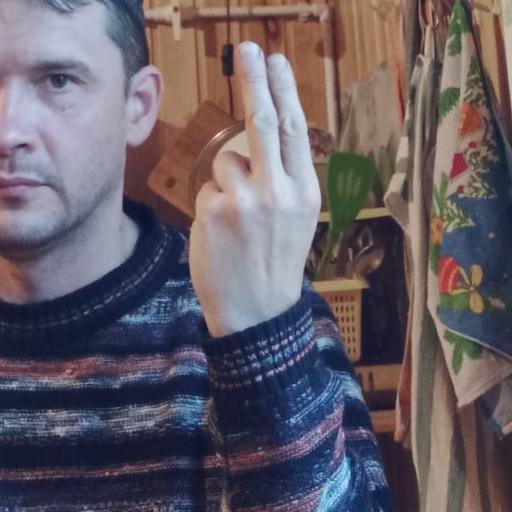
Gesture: two_up_inverted